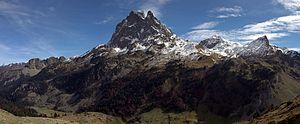
Pic du Midi d'Ossau, Béarn, France